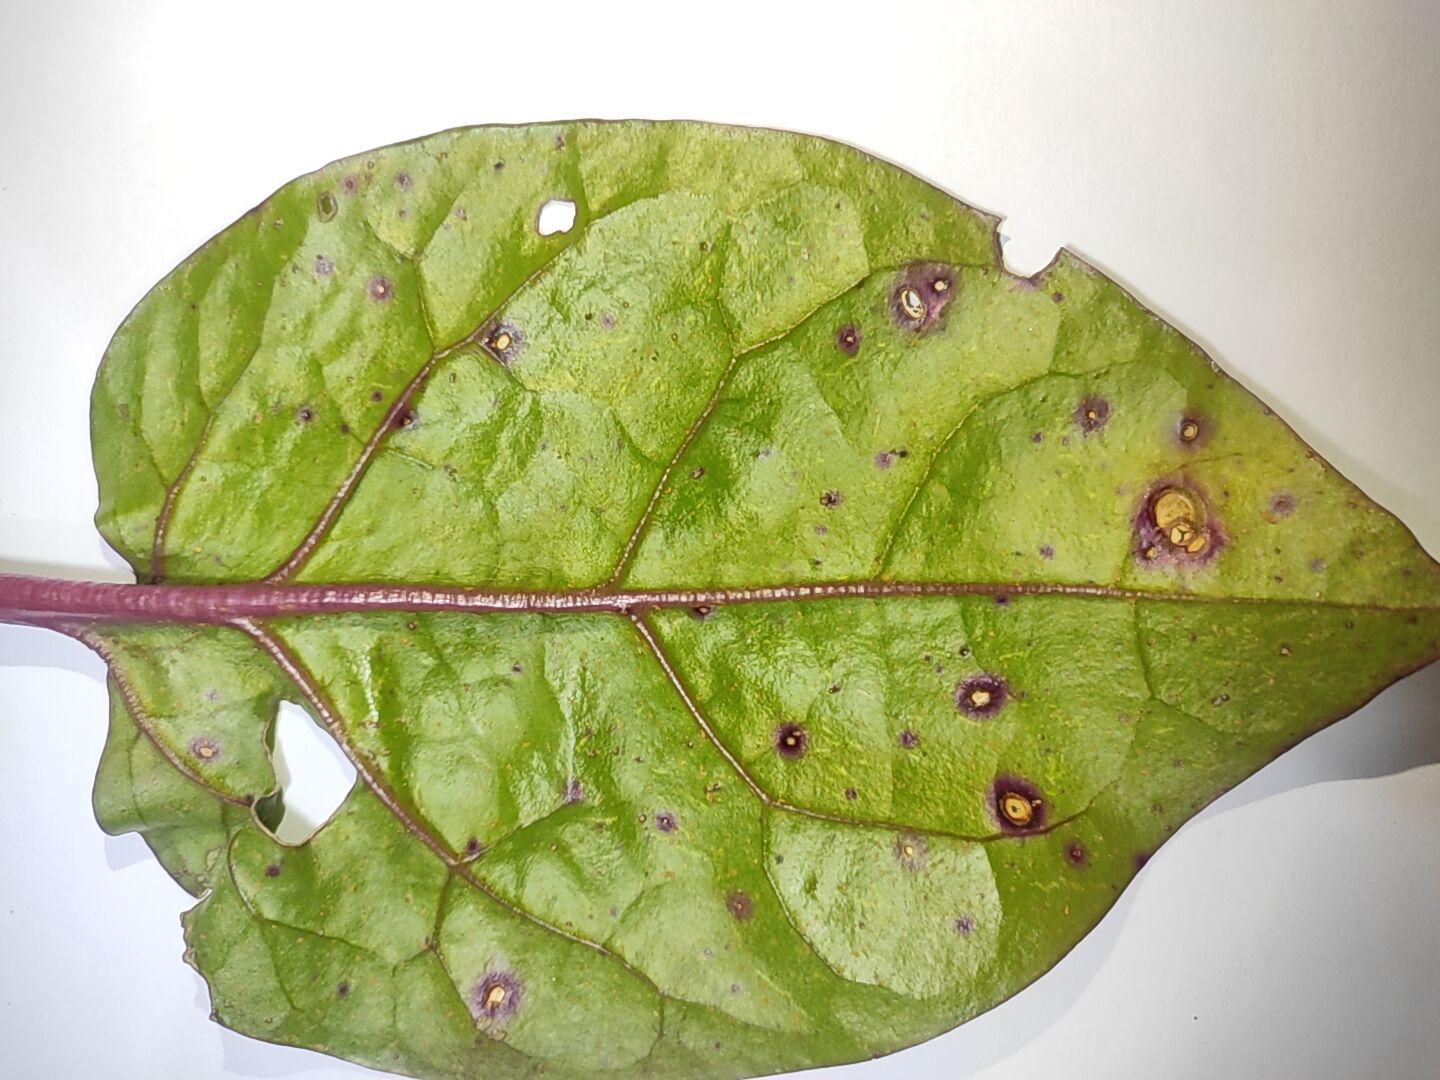
Label: straw_mite